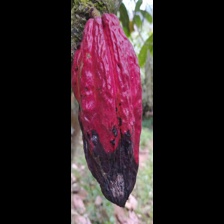
Label: phytophthora